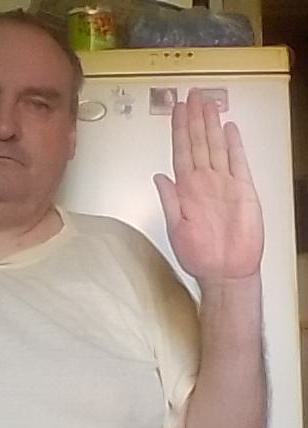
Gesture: stop